Battle of Five Forks

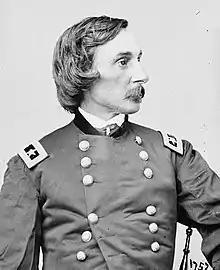
Major General Gouverneur K. Warren

When Griffin's and Crawford's divisions diverged from Ayres, Ayres sent a message to Griffin to come up on his right. Sheridan also sent orders to Griffin and Crawford to come in on the right. Warren sent staff officers in pursuit of them. Warren established a command post in the field east of the return where he thought he could get information from all points and exercise control of the whole field assigned to his corps. Sheridan, however, thought Warren should have been leading from the front. When the staff officers did not report back promptly, Warren himself went looking for the wayward divisions. He was fired upon when he reached a local landmark, the "Chimneys", about north of the end of the Confederate refused line, by the volleys that caused Gwyn's brigade to recoil.